Jordan Dawson

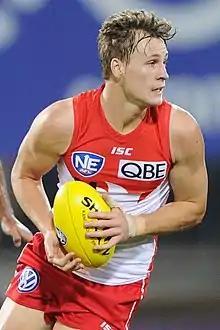
Dawson playing for Sydney's NEAFL team in 2018

The first player to be drafted to the AFL from the Robe Football Club, Dawson was taken by Sydney with the fifty-sixth overall selection in the 2015 national draft. He made his debut in the one point loss against at the Sydney Cricket Ground in Round 3 of the 2017 season. After spending long periods of time playing in the NEAFL for Sydney, Dawson began to find form in 2020 at a time when the Swans were struggling. Dawson impressed rival clubs in his last game for Sydney, which was the 2021 elimination final against . Dawson had 18 disposals and 8 marks in the narrow loss.